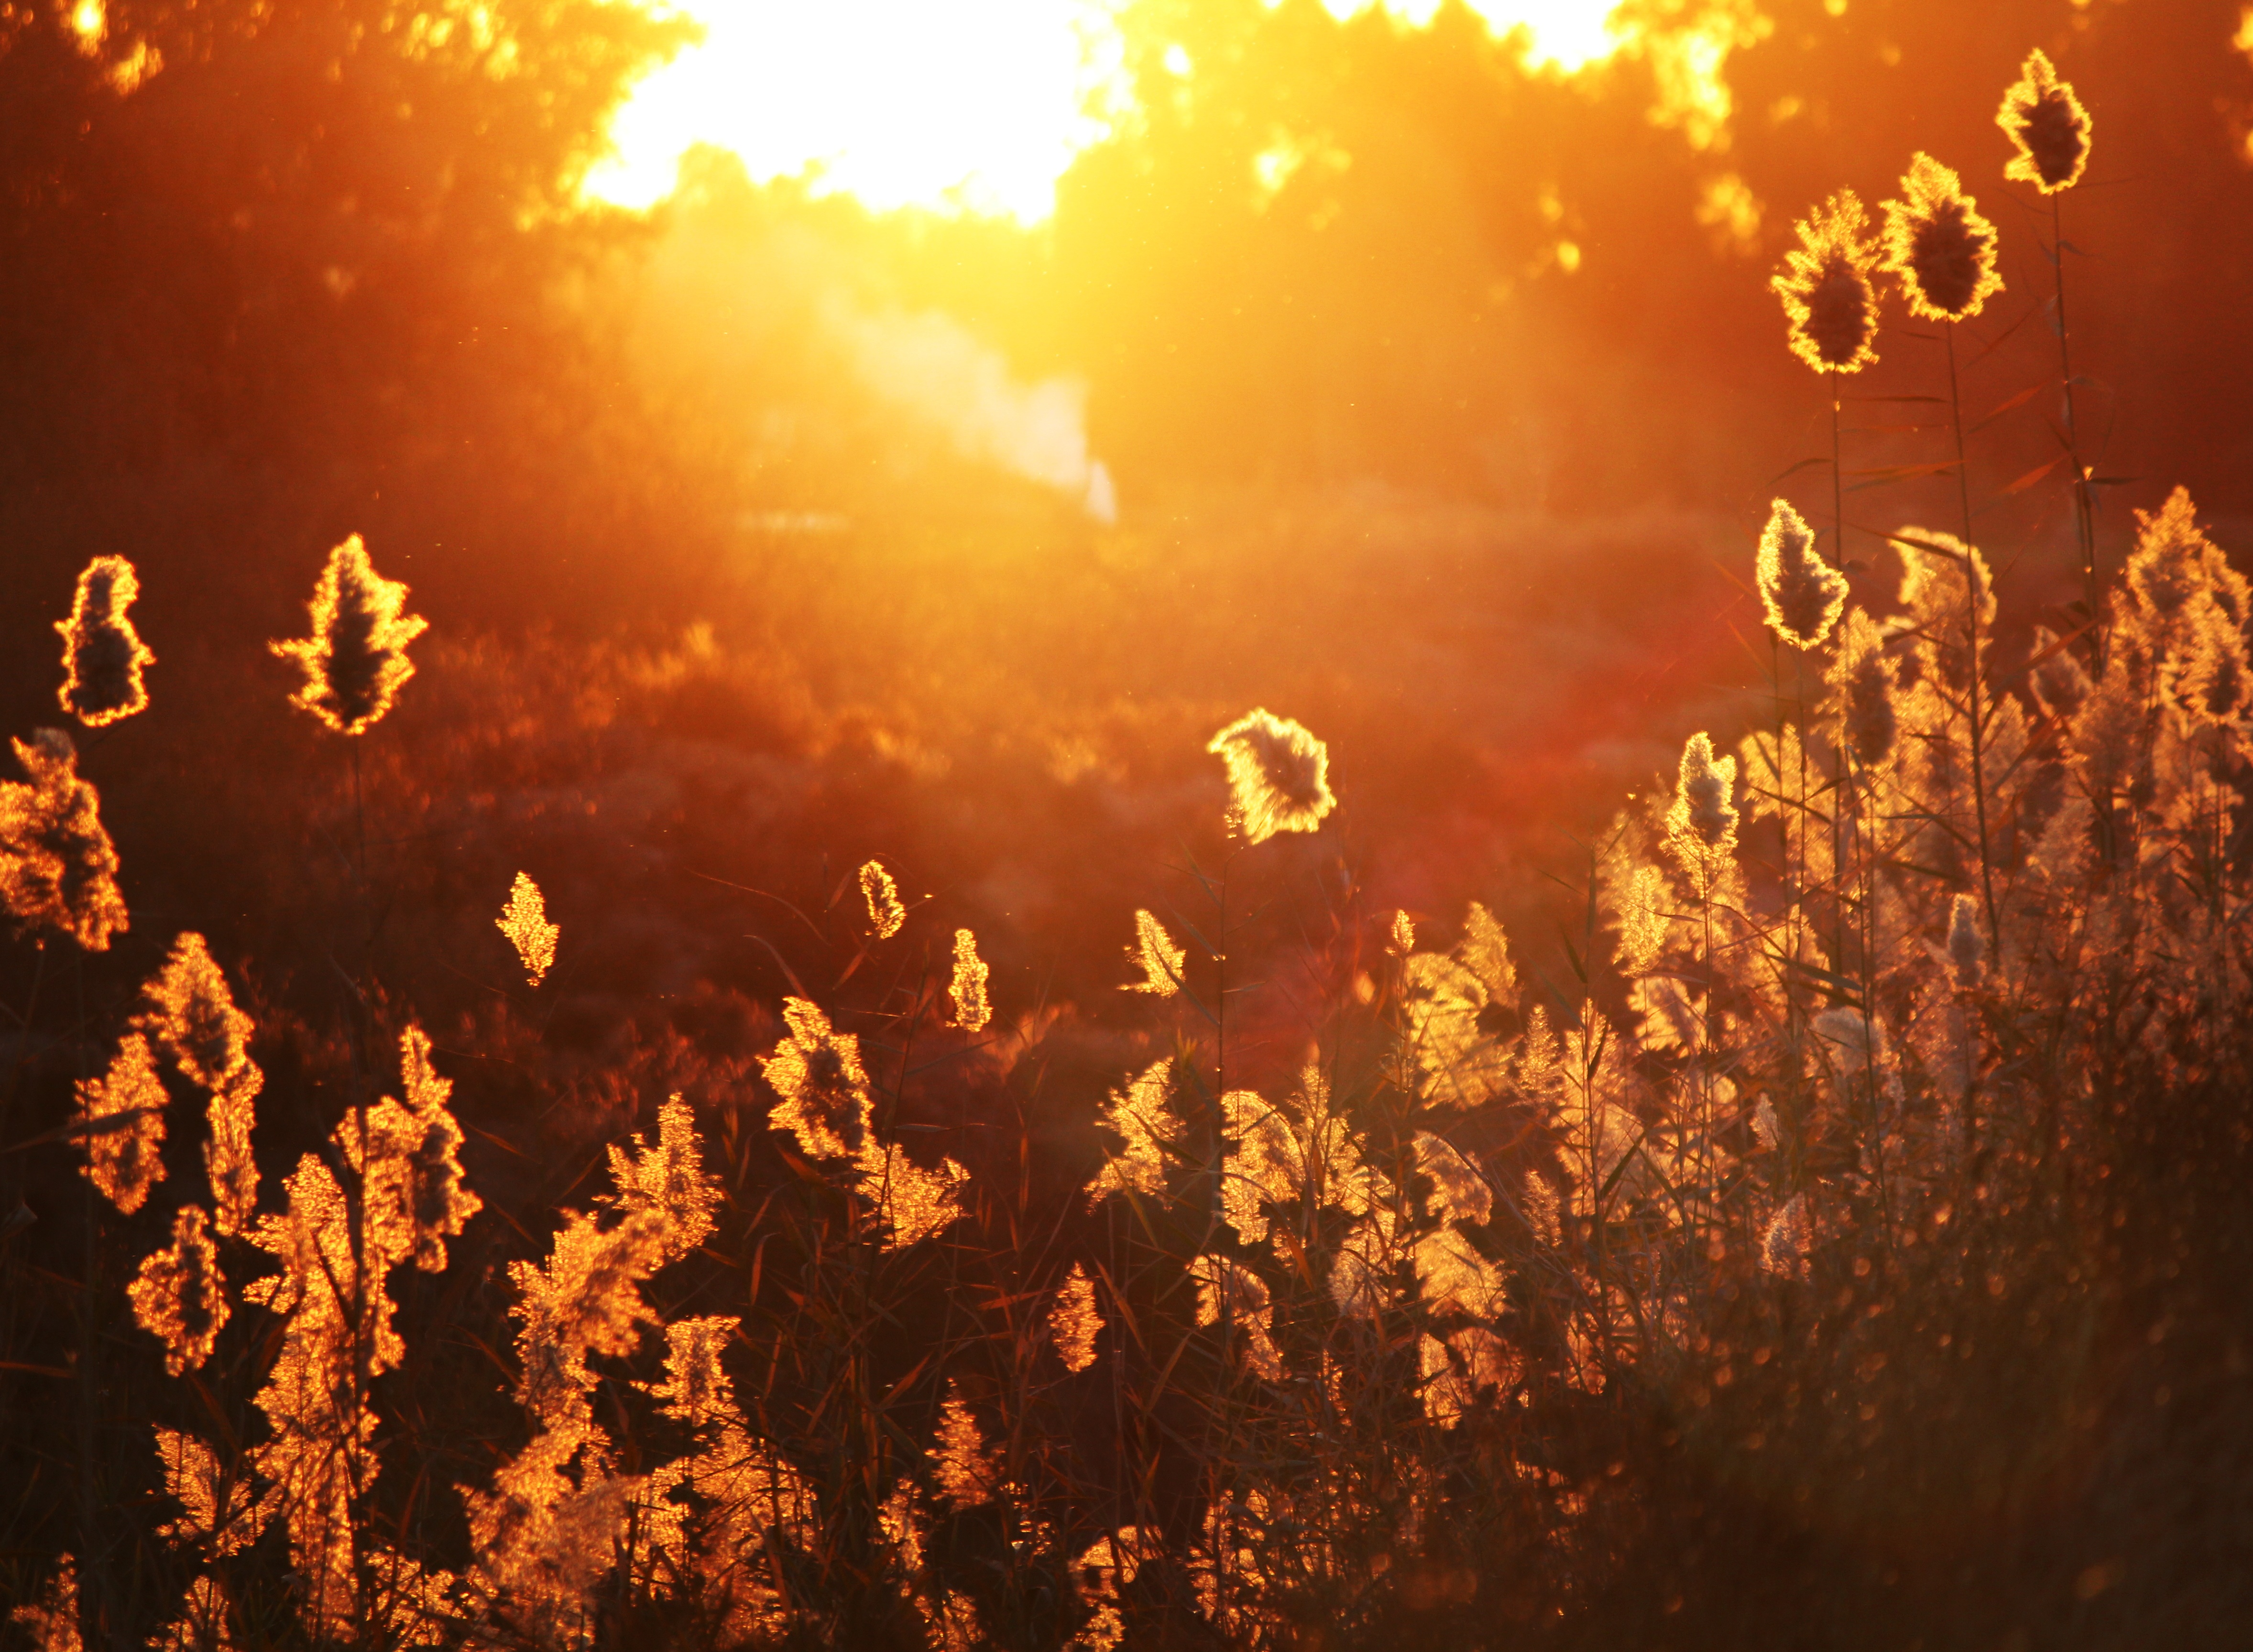
tree, nature, sun, sunrise, sunset, sunlight, morning, leaf, flower, evening, orange, golden, natural, autumn, yellow, leaves, iraq